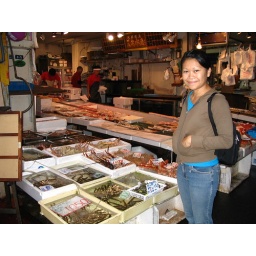
this is mary anne at the fish market in tokyo early in the morning on my first full day in japan